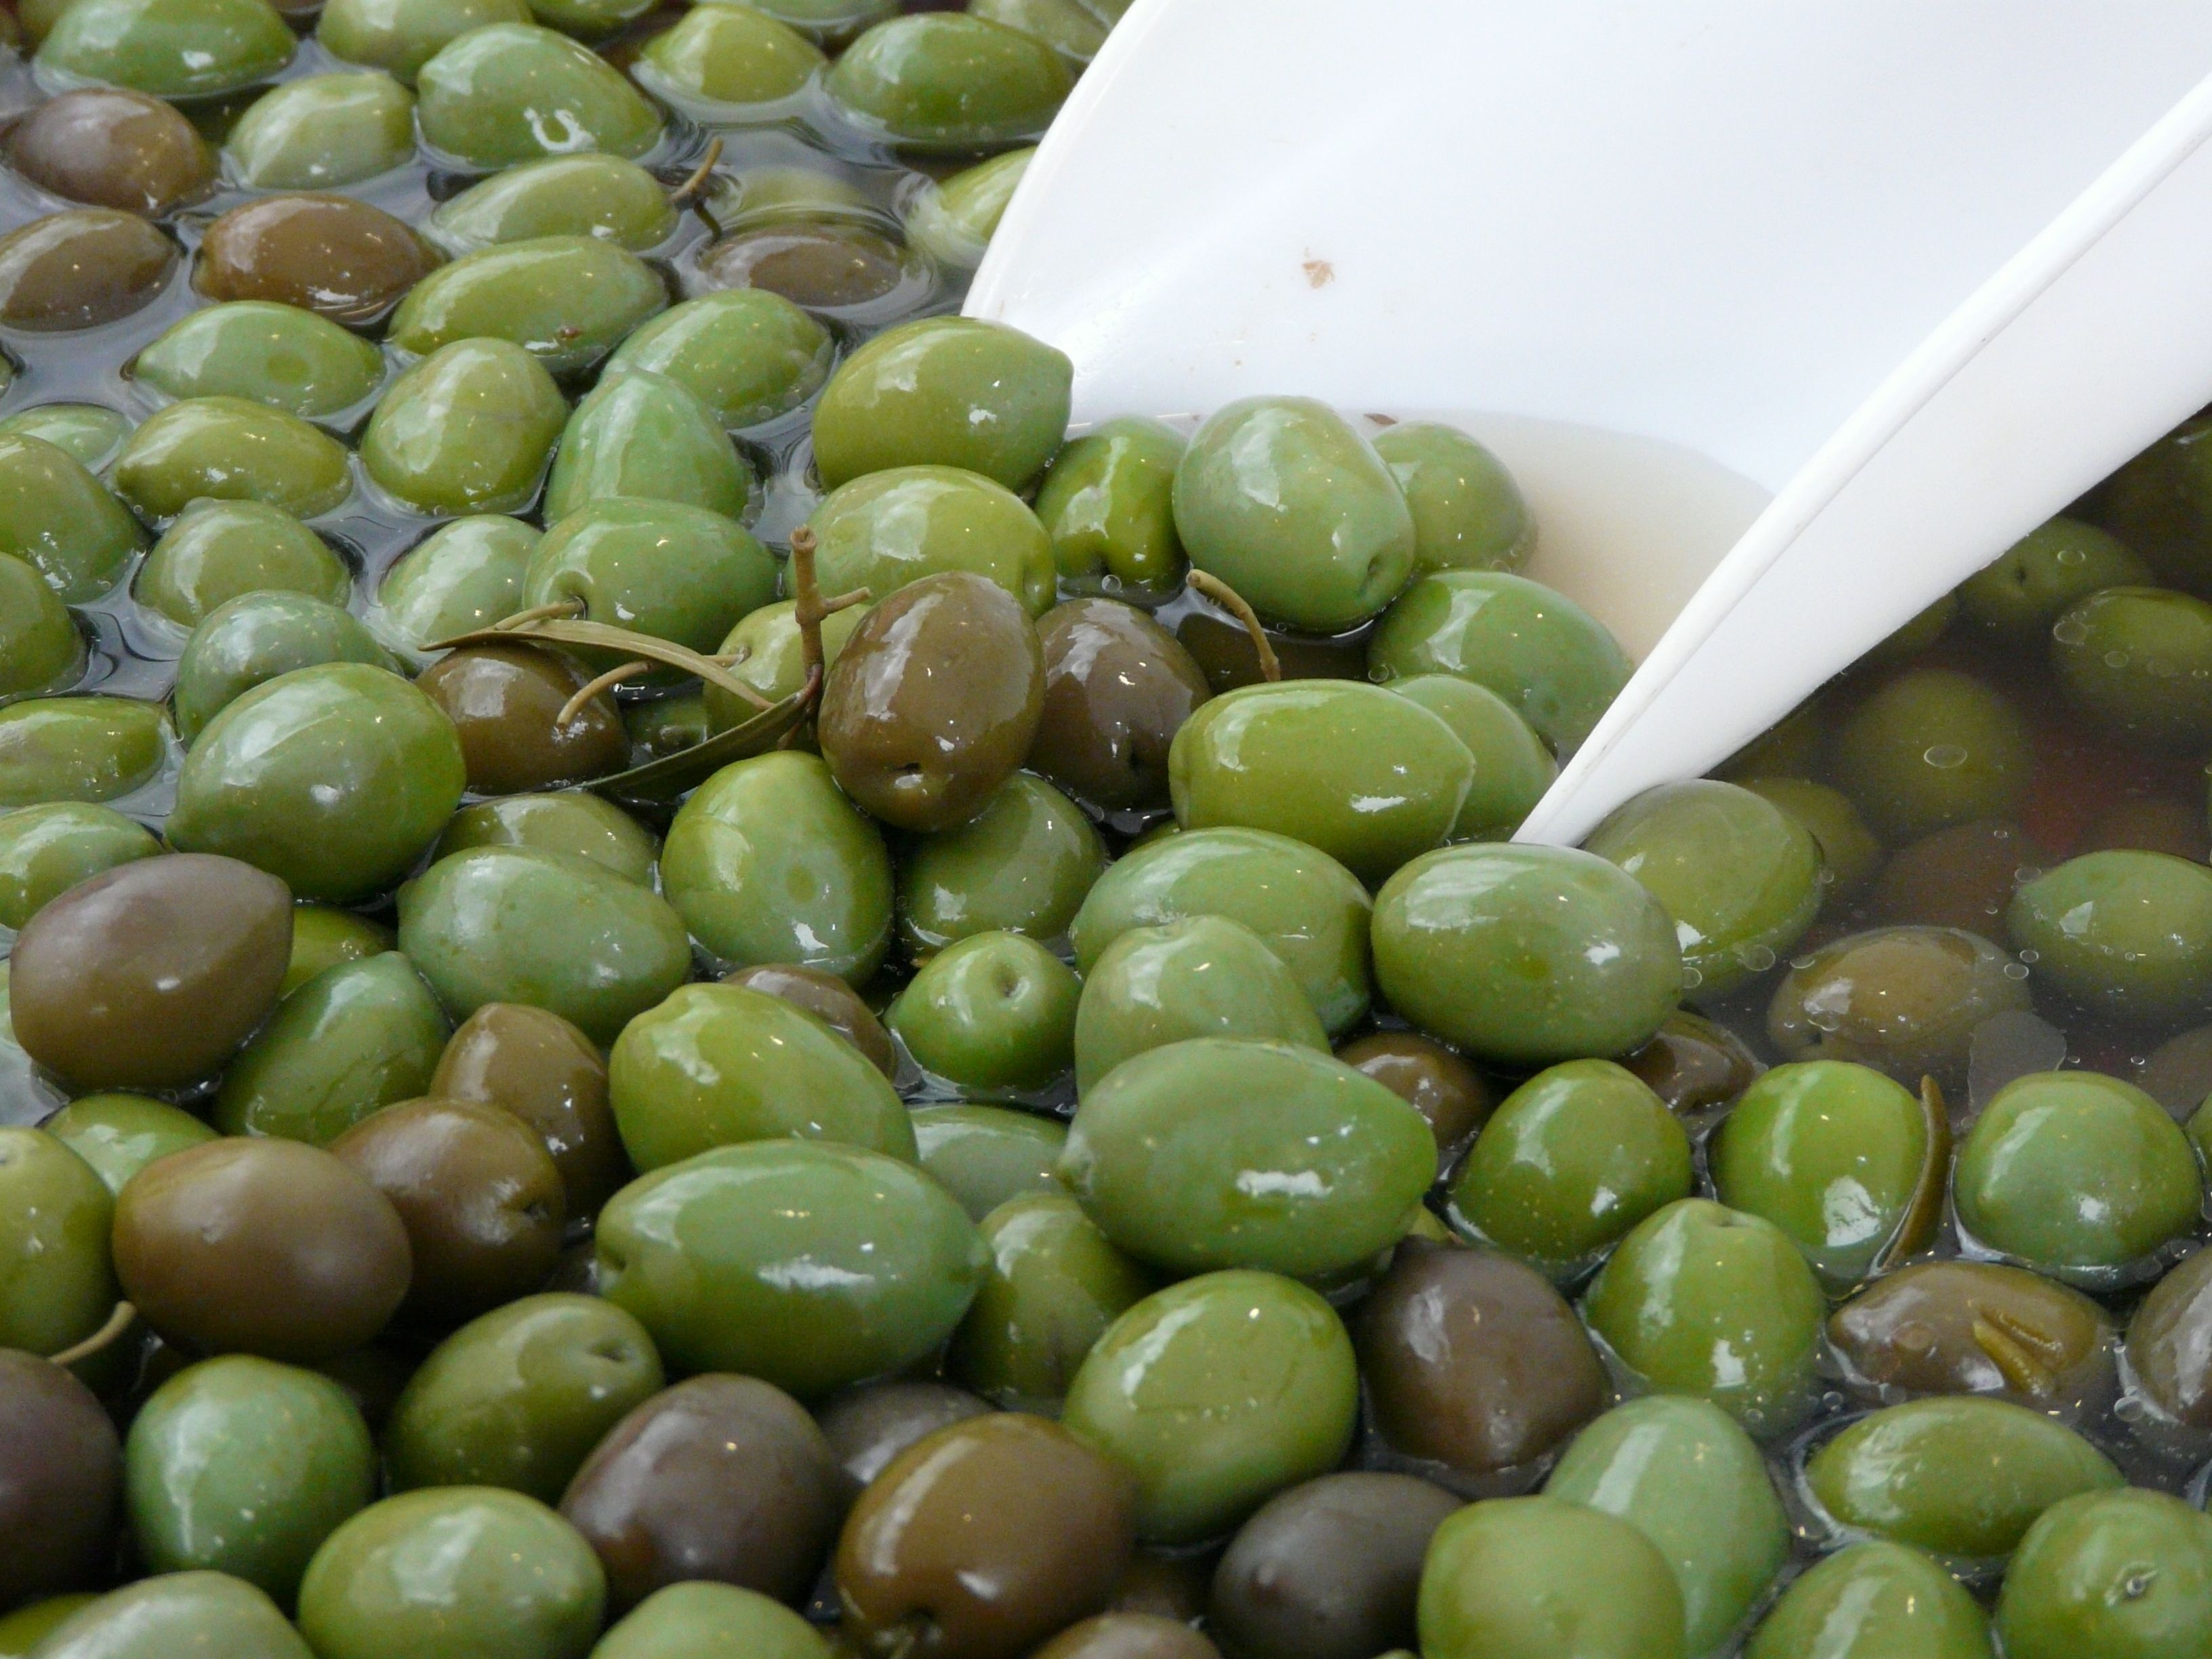
plant, fruit, dish, food, green, produce, vegetable, crop, agriculture, pea, olives, olive, flowering plant, land plant